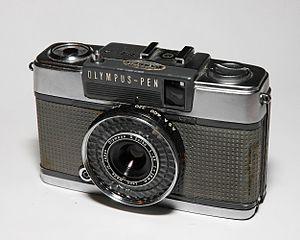
Appareil photo automatique Olympus Pen EE-2 demi-format (24x18). «